This Week (magazine)

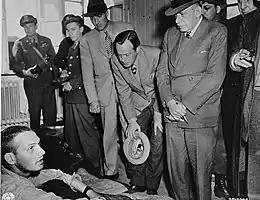
American newspaper editors speak with survivors at a hospital in the newly liberated Buchenwald concentration camp, April 1945. Left to right: Norman Chandler, "Los Angeles Times"; William I. Nichols (leaning forward, center), "This Week" magazine; and Julius Ochs Adler, "The New York Times".

In 1942, "This Week" cut its size down and eliminated run-overs onto back pages. It also changed to including 52% articles and 48% fiction; at one time it had contained 80% fiction.